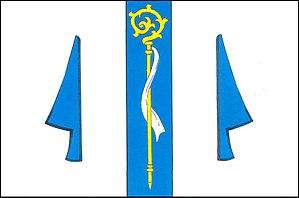
Běchary est une commune du district de Jičín, dans la région de Hradec Králové, en République tchèque. Sa population s'élevait à 292 habitants en 2018.